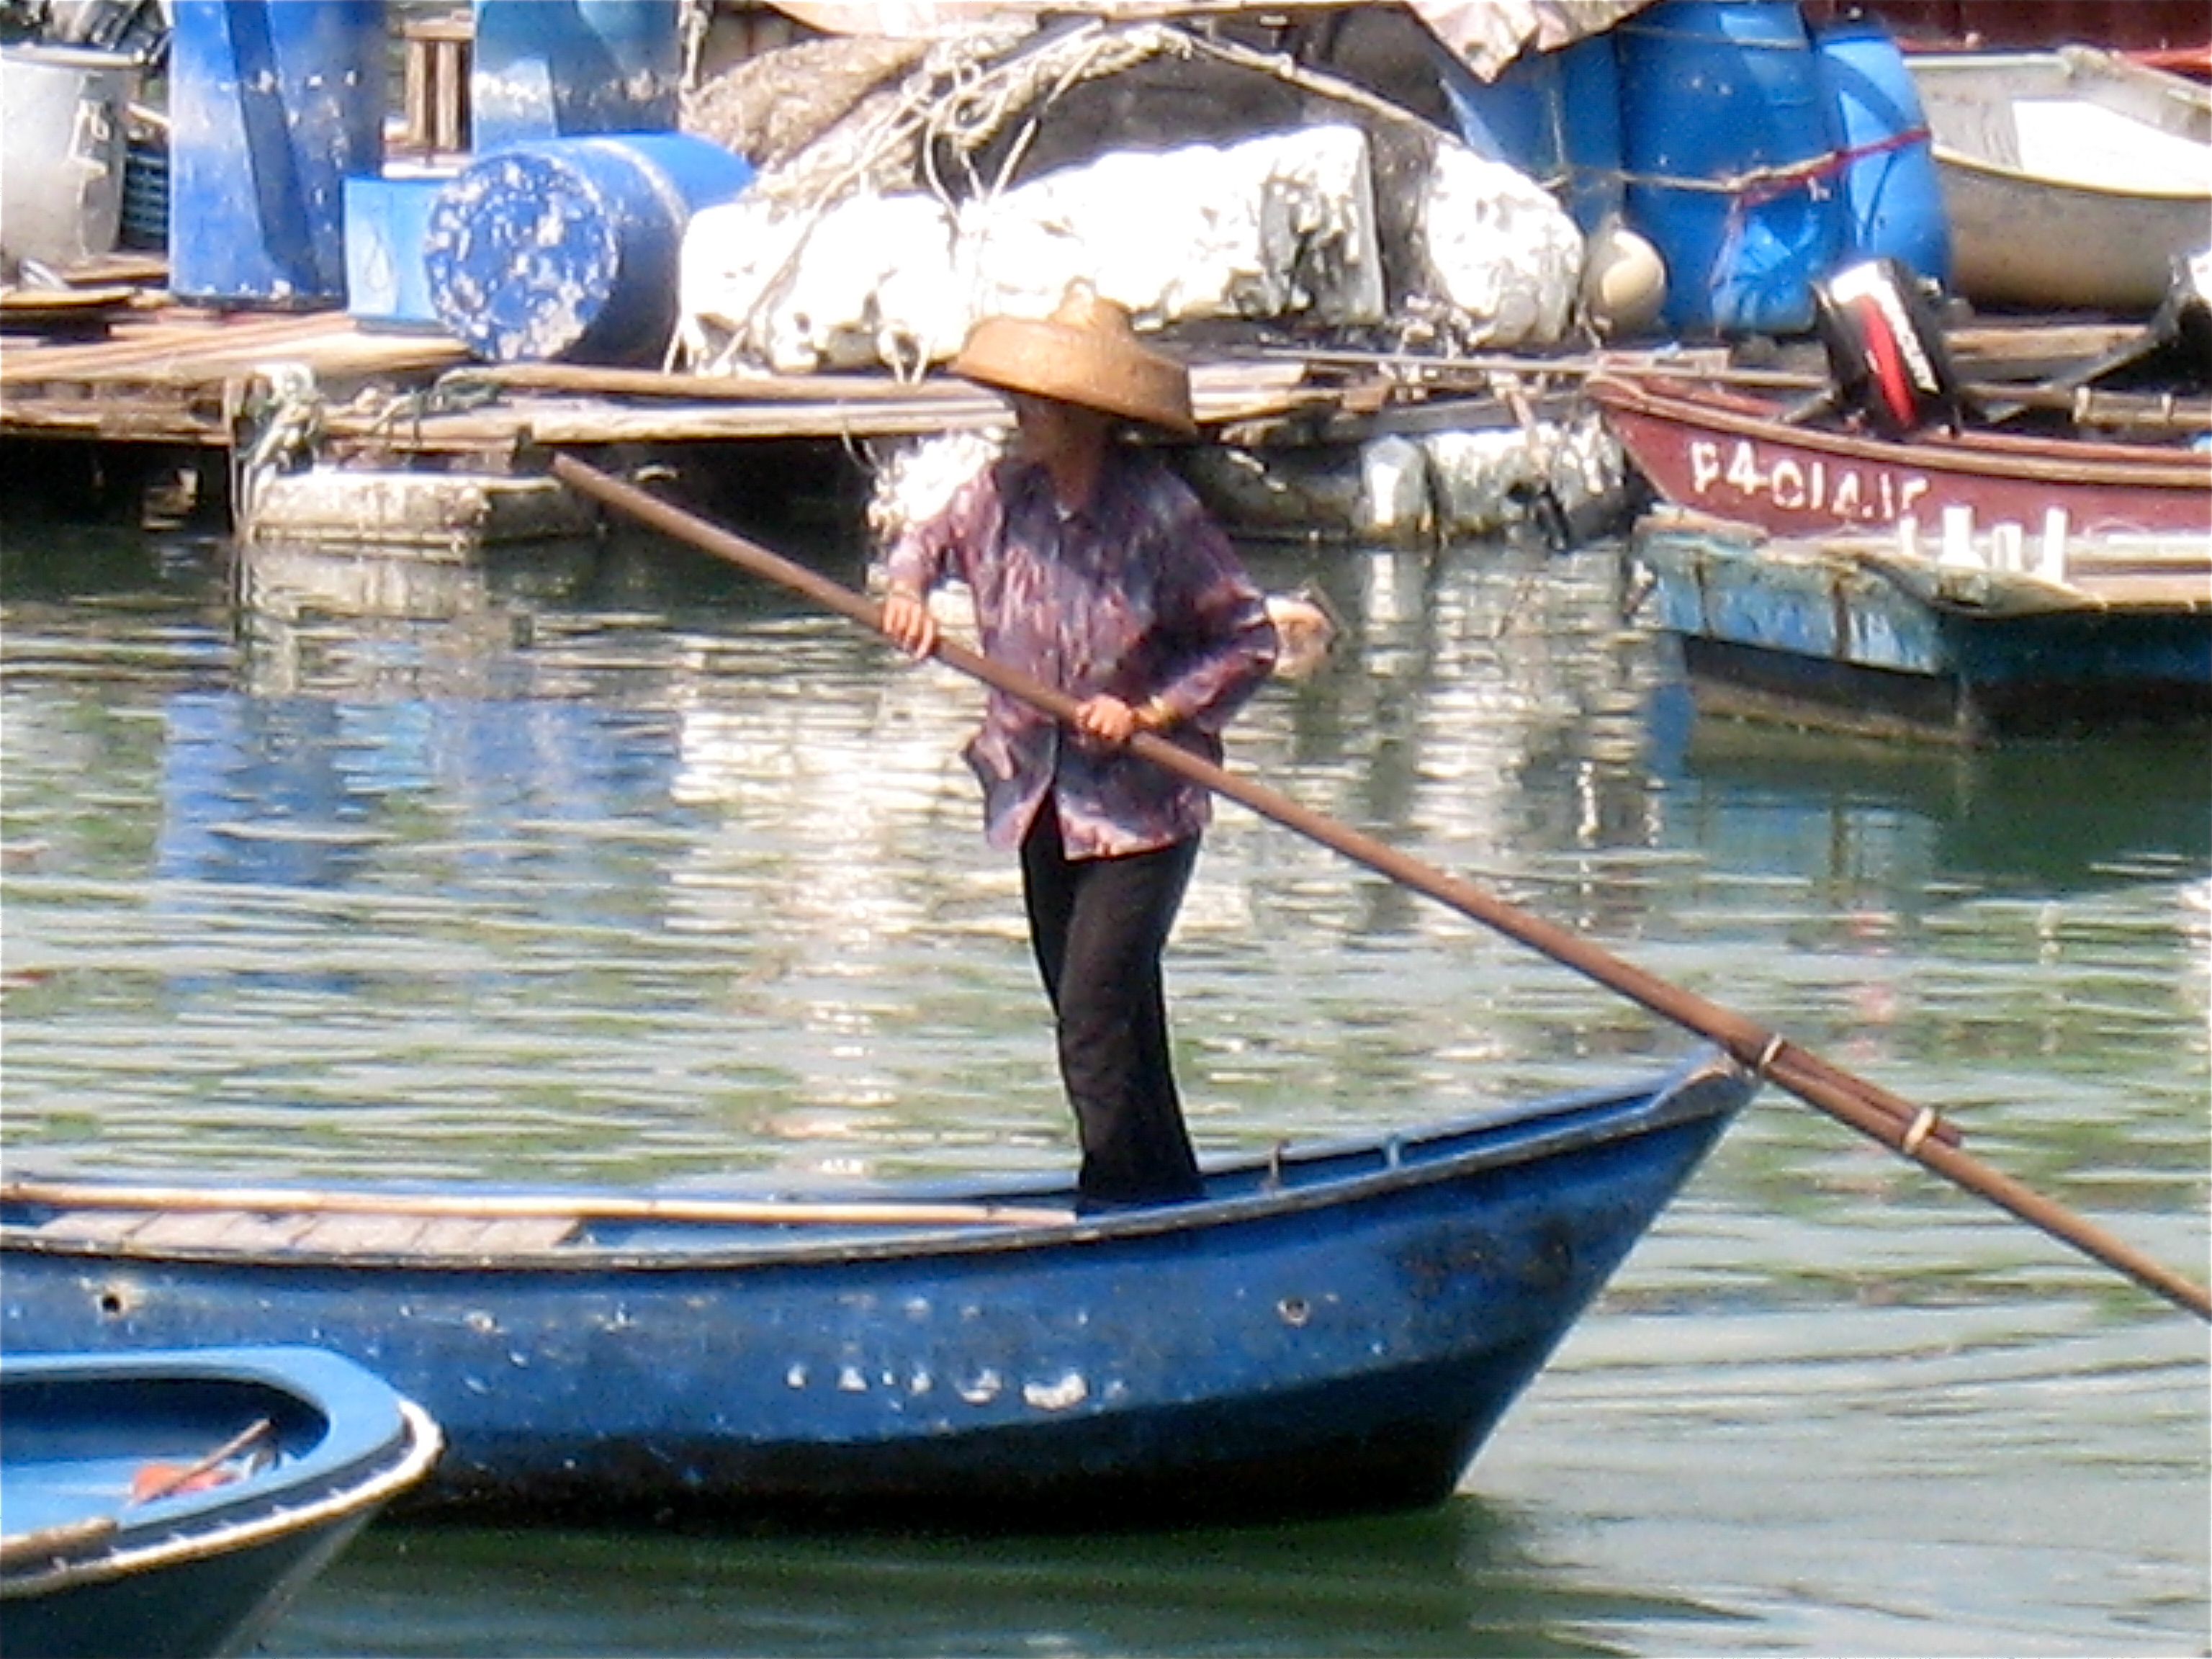
water, boat, vehicle, fisherman, boating, gondola, hongkong, watercraft, rowing, lamma, watercraft rowing